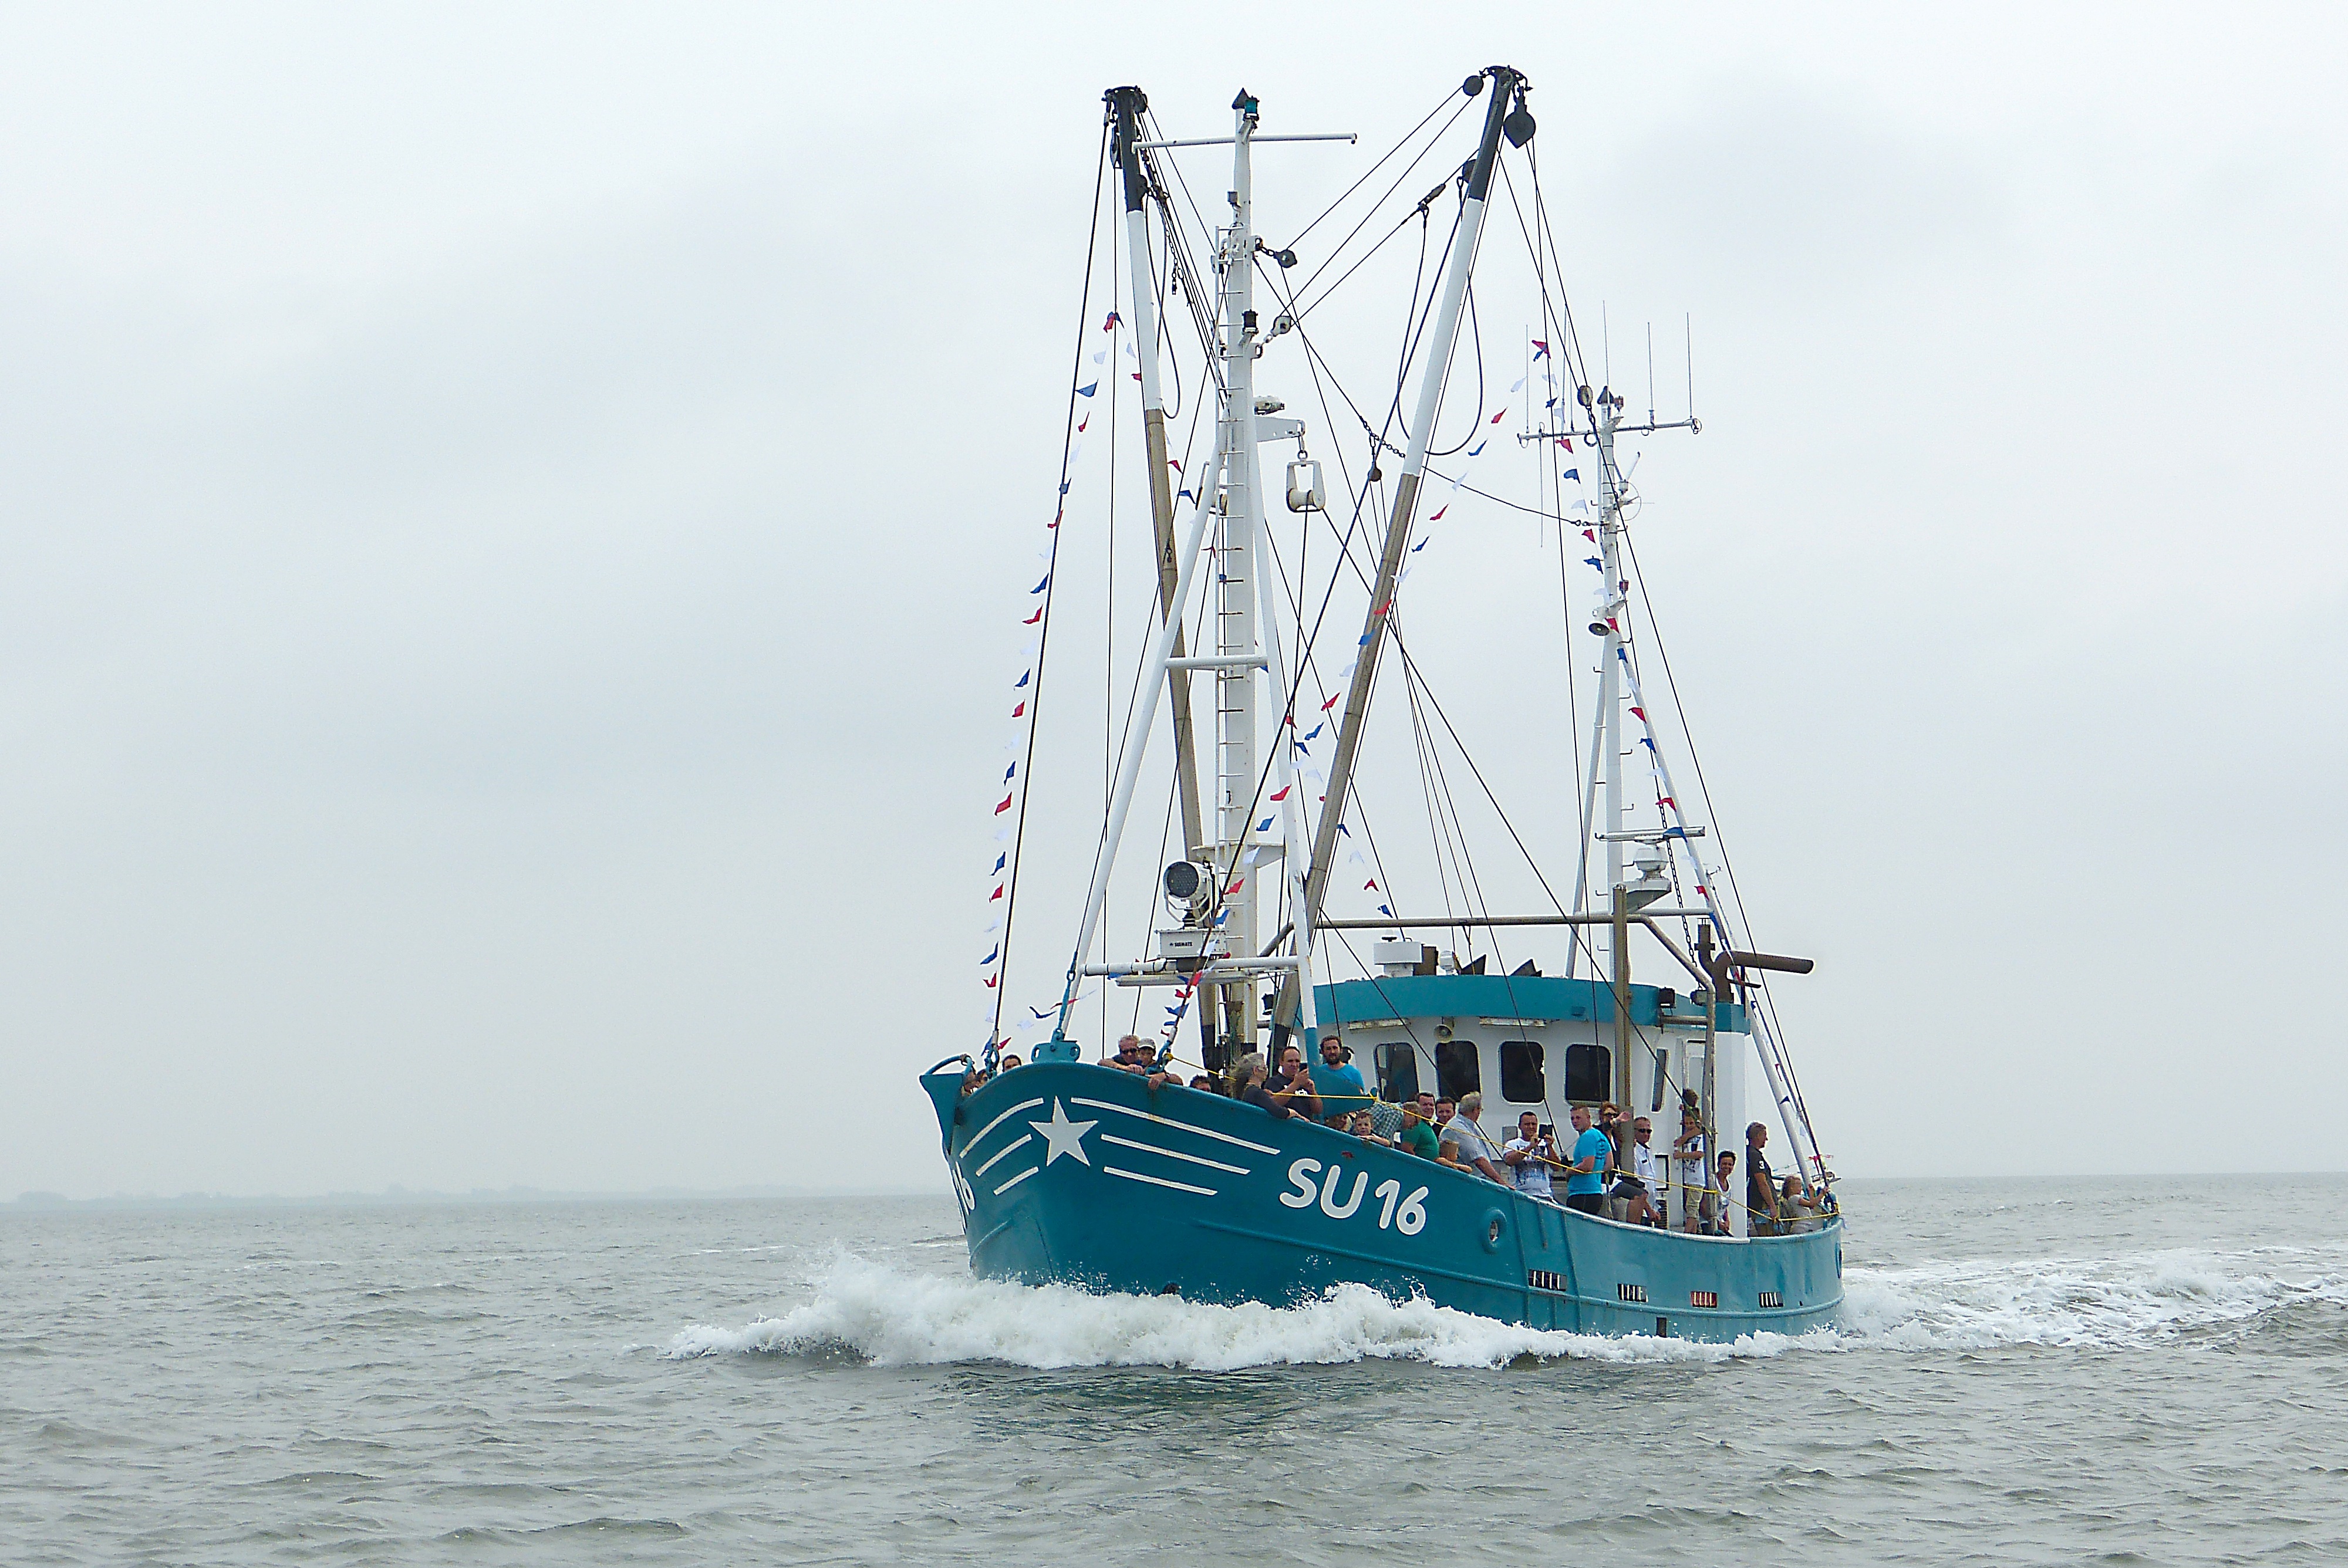
sea, water, sky, boat, ship, vehicle, fishing, mast, shrimp, fishing boat, watercraft, north sea, cutter, fishing vessel, nordfriesland, freight transport, husum, korso, boat parade, harbour festival, fishing trawler, crane vessel floating